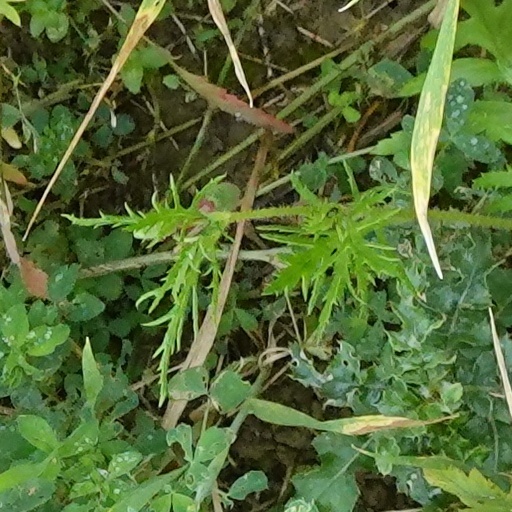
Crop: wheat